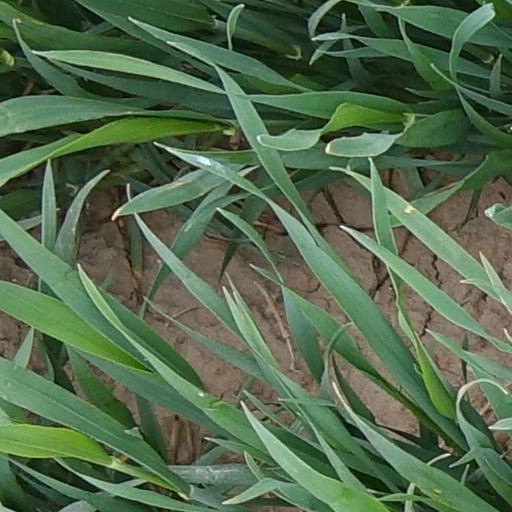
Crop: wheat